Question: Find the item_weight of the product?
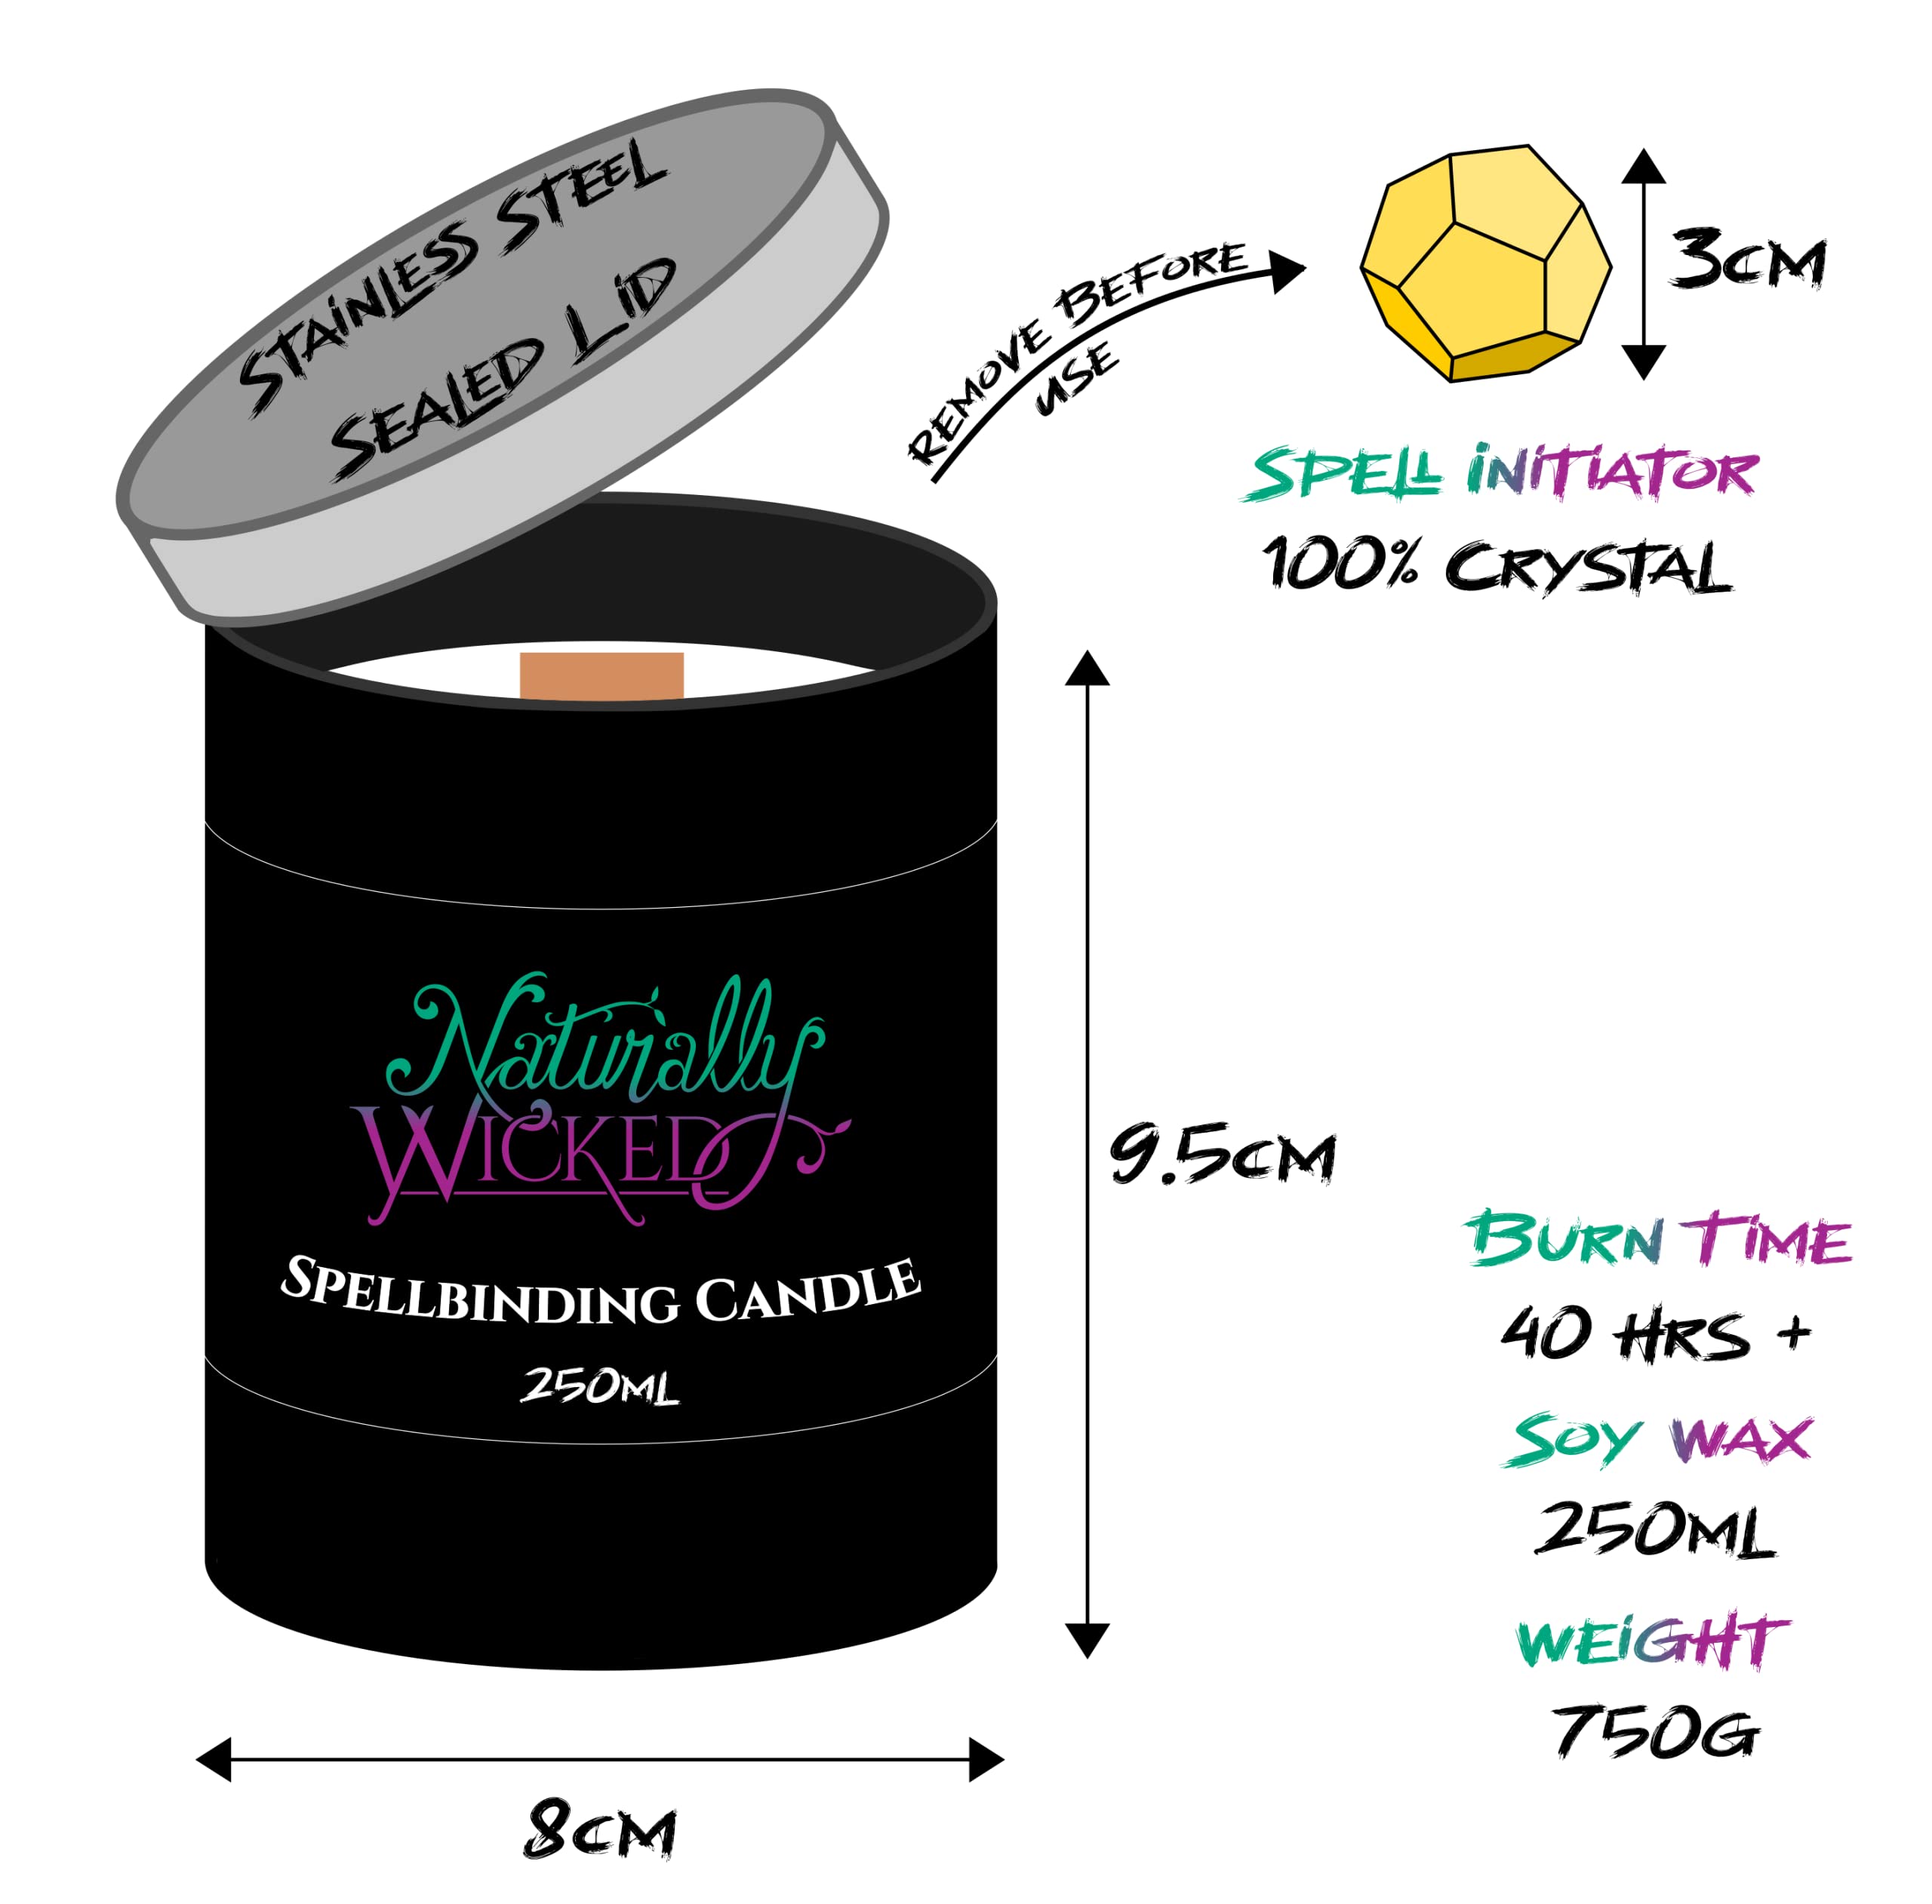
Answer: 750.0 gram